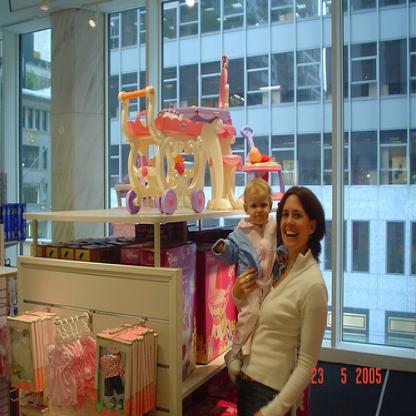
Scene: Indoor